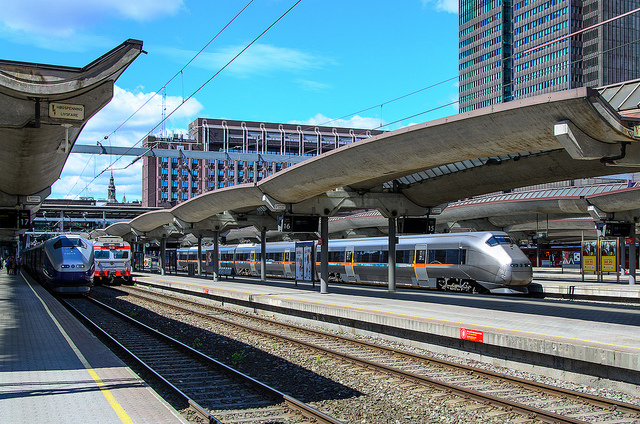
Two trains parked at a train station next to each other.

A silver bullet looking train rests between oriental looking canopies.

multiple trains on train tracks with buildings in the background